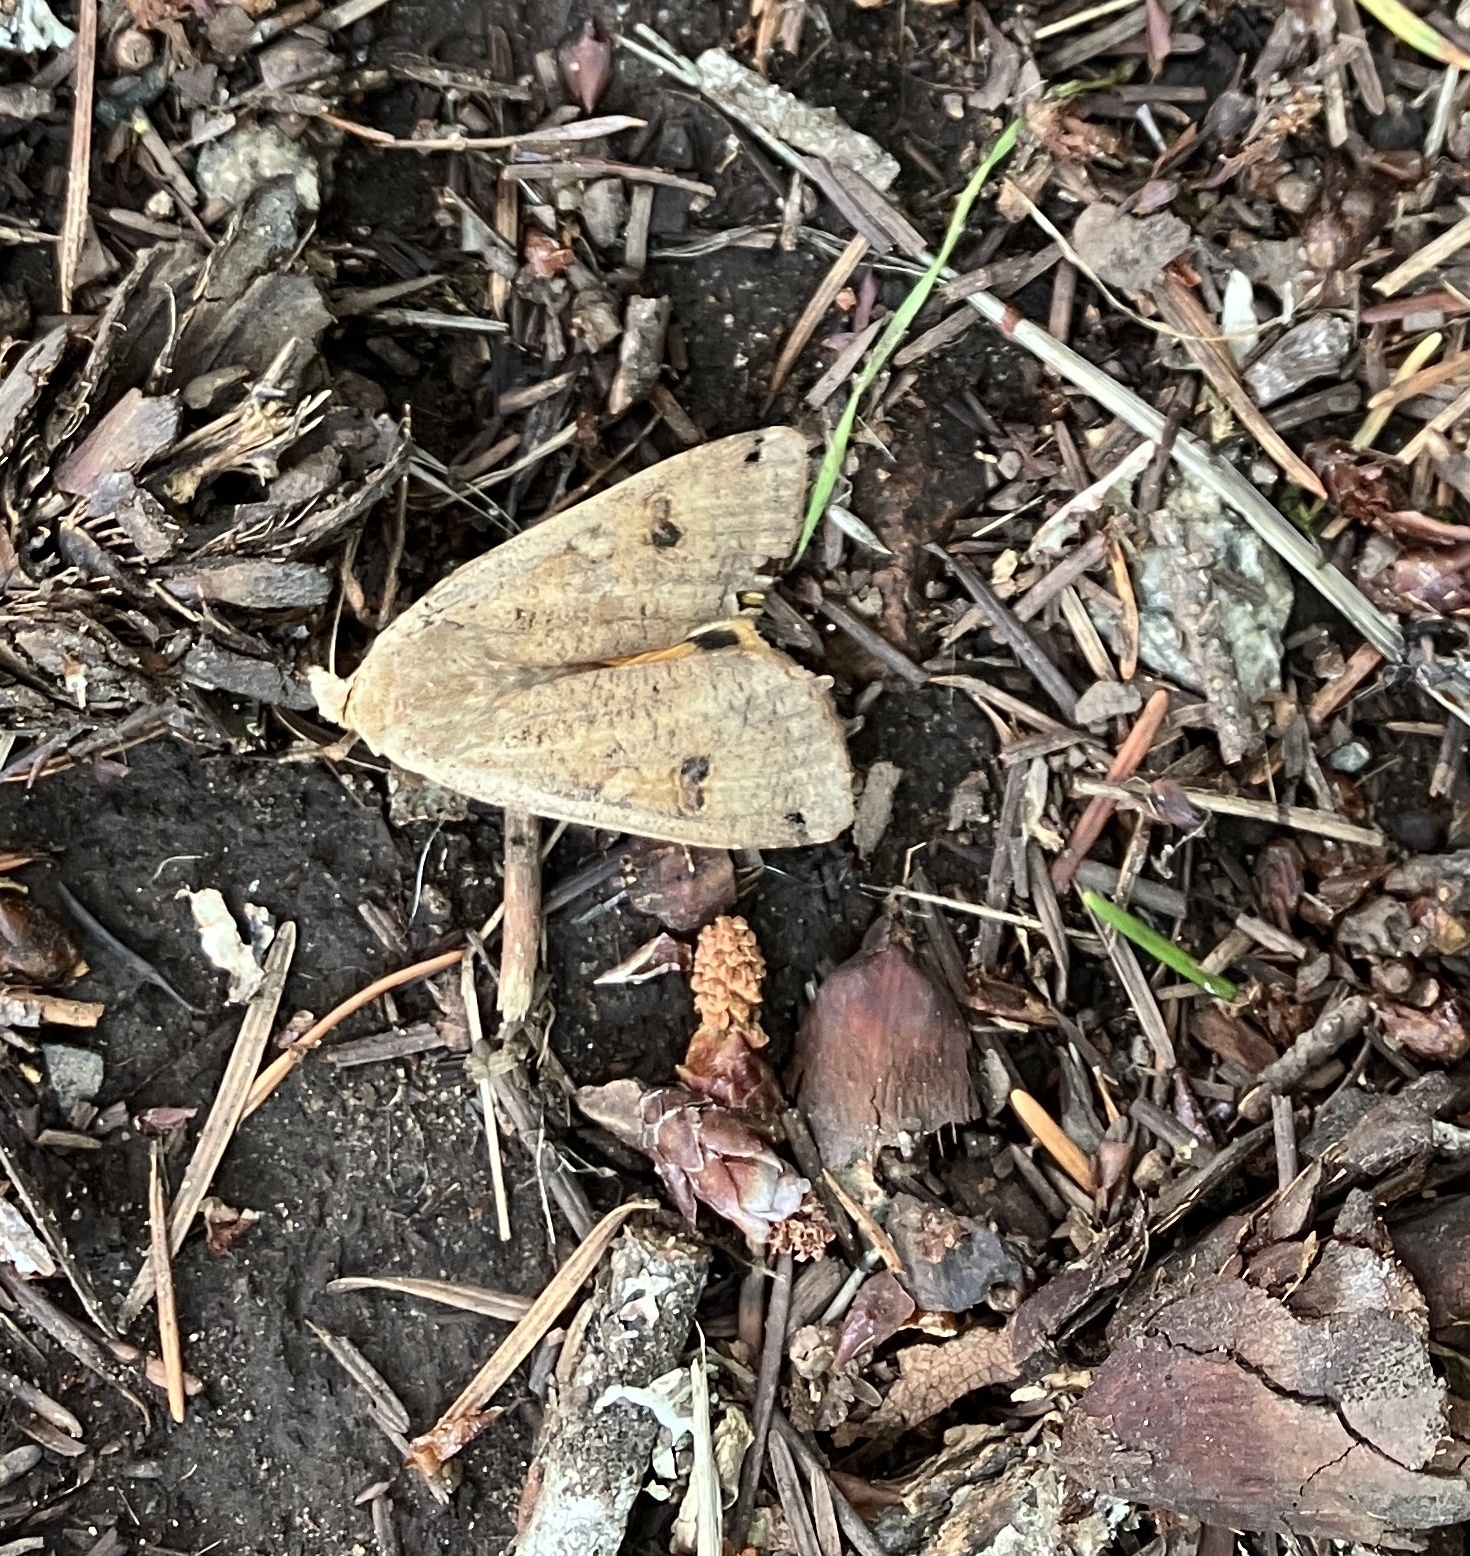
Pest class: cutworms